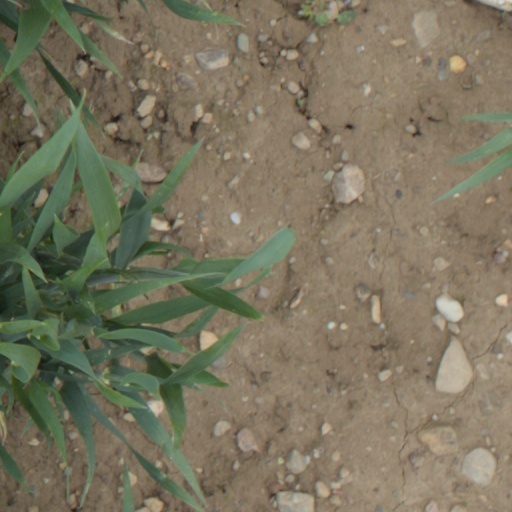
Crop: wheat